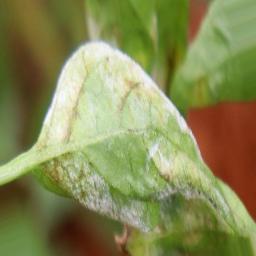
Label: powdery mildew